Willingdon Dam

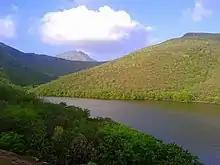
Willingdon Dam on Kalwa river

Willingdon Dam is situated to the east of the town of Junagadh, near the foot of Datar hills, in Gujarat State, and built on the Kalwa River in India. The dam was named after Marquess Willingdon, the Governor of India at that time. On the top of adjoining Datar hills is a shrine of Saint Jamiyal Shah Datar, which is a popular place of worship for both Hindus and Muslims. The climb to the Datar hills is about 2500 steps or .